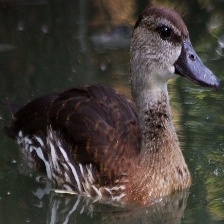
Species: SPOTTED WHISTLING DUCK
Scientific name: DENDROCYGNA GUTTATA
ImageNet parent category: drake